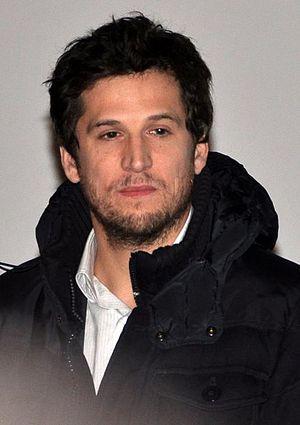
Guillaume Canet à l'avant-première du film Une vie meilleure
Guillaume Canet, né le 10 avril 1973 à Boulogne-Billancourt, est un acteur, réalisateur, scénariste et producteur français.